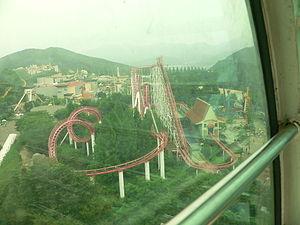
Everland Resort est un complexe de loisirs situé à Yongin, près de Séoul, en Corée du Sud qui comporte un parc à thème, un zoo, un parc aquatique et des hôtels. Le site est dirigé par le groupe Samsung Everland, une filiale de Samsung. Le ticket d'entrée permet aussi de visiter le musée d'art Ho-Am situé juste à côté.
Happyland New